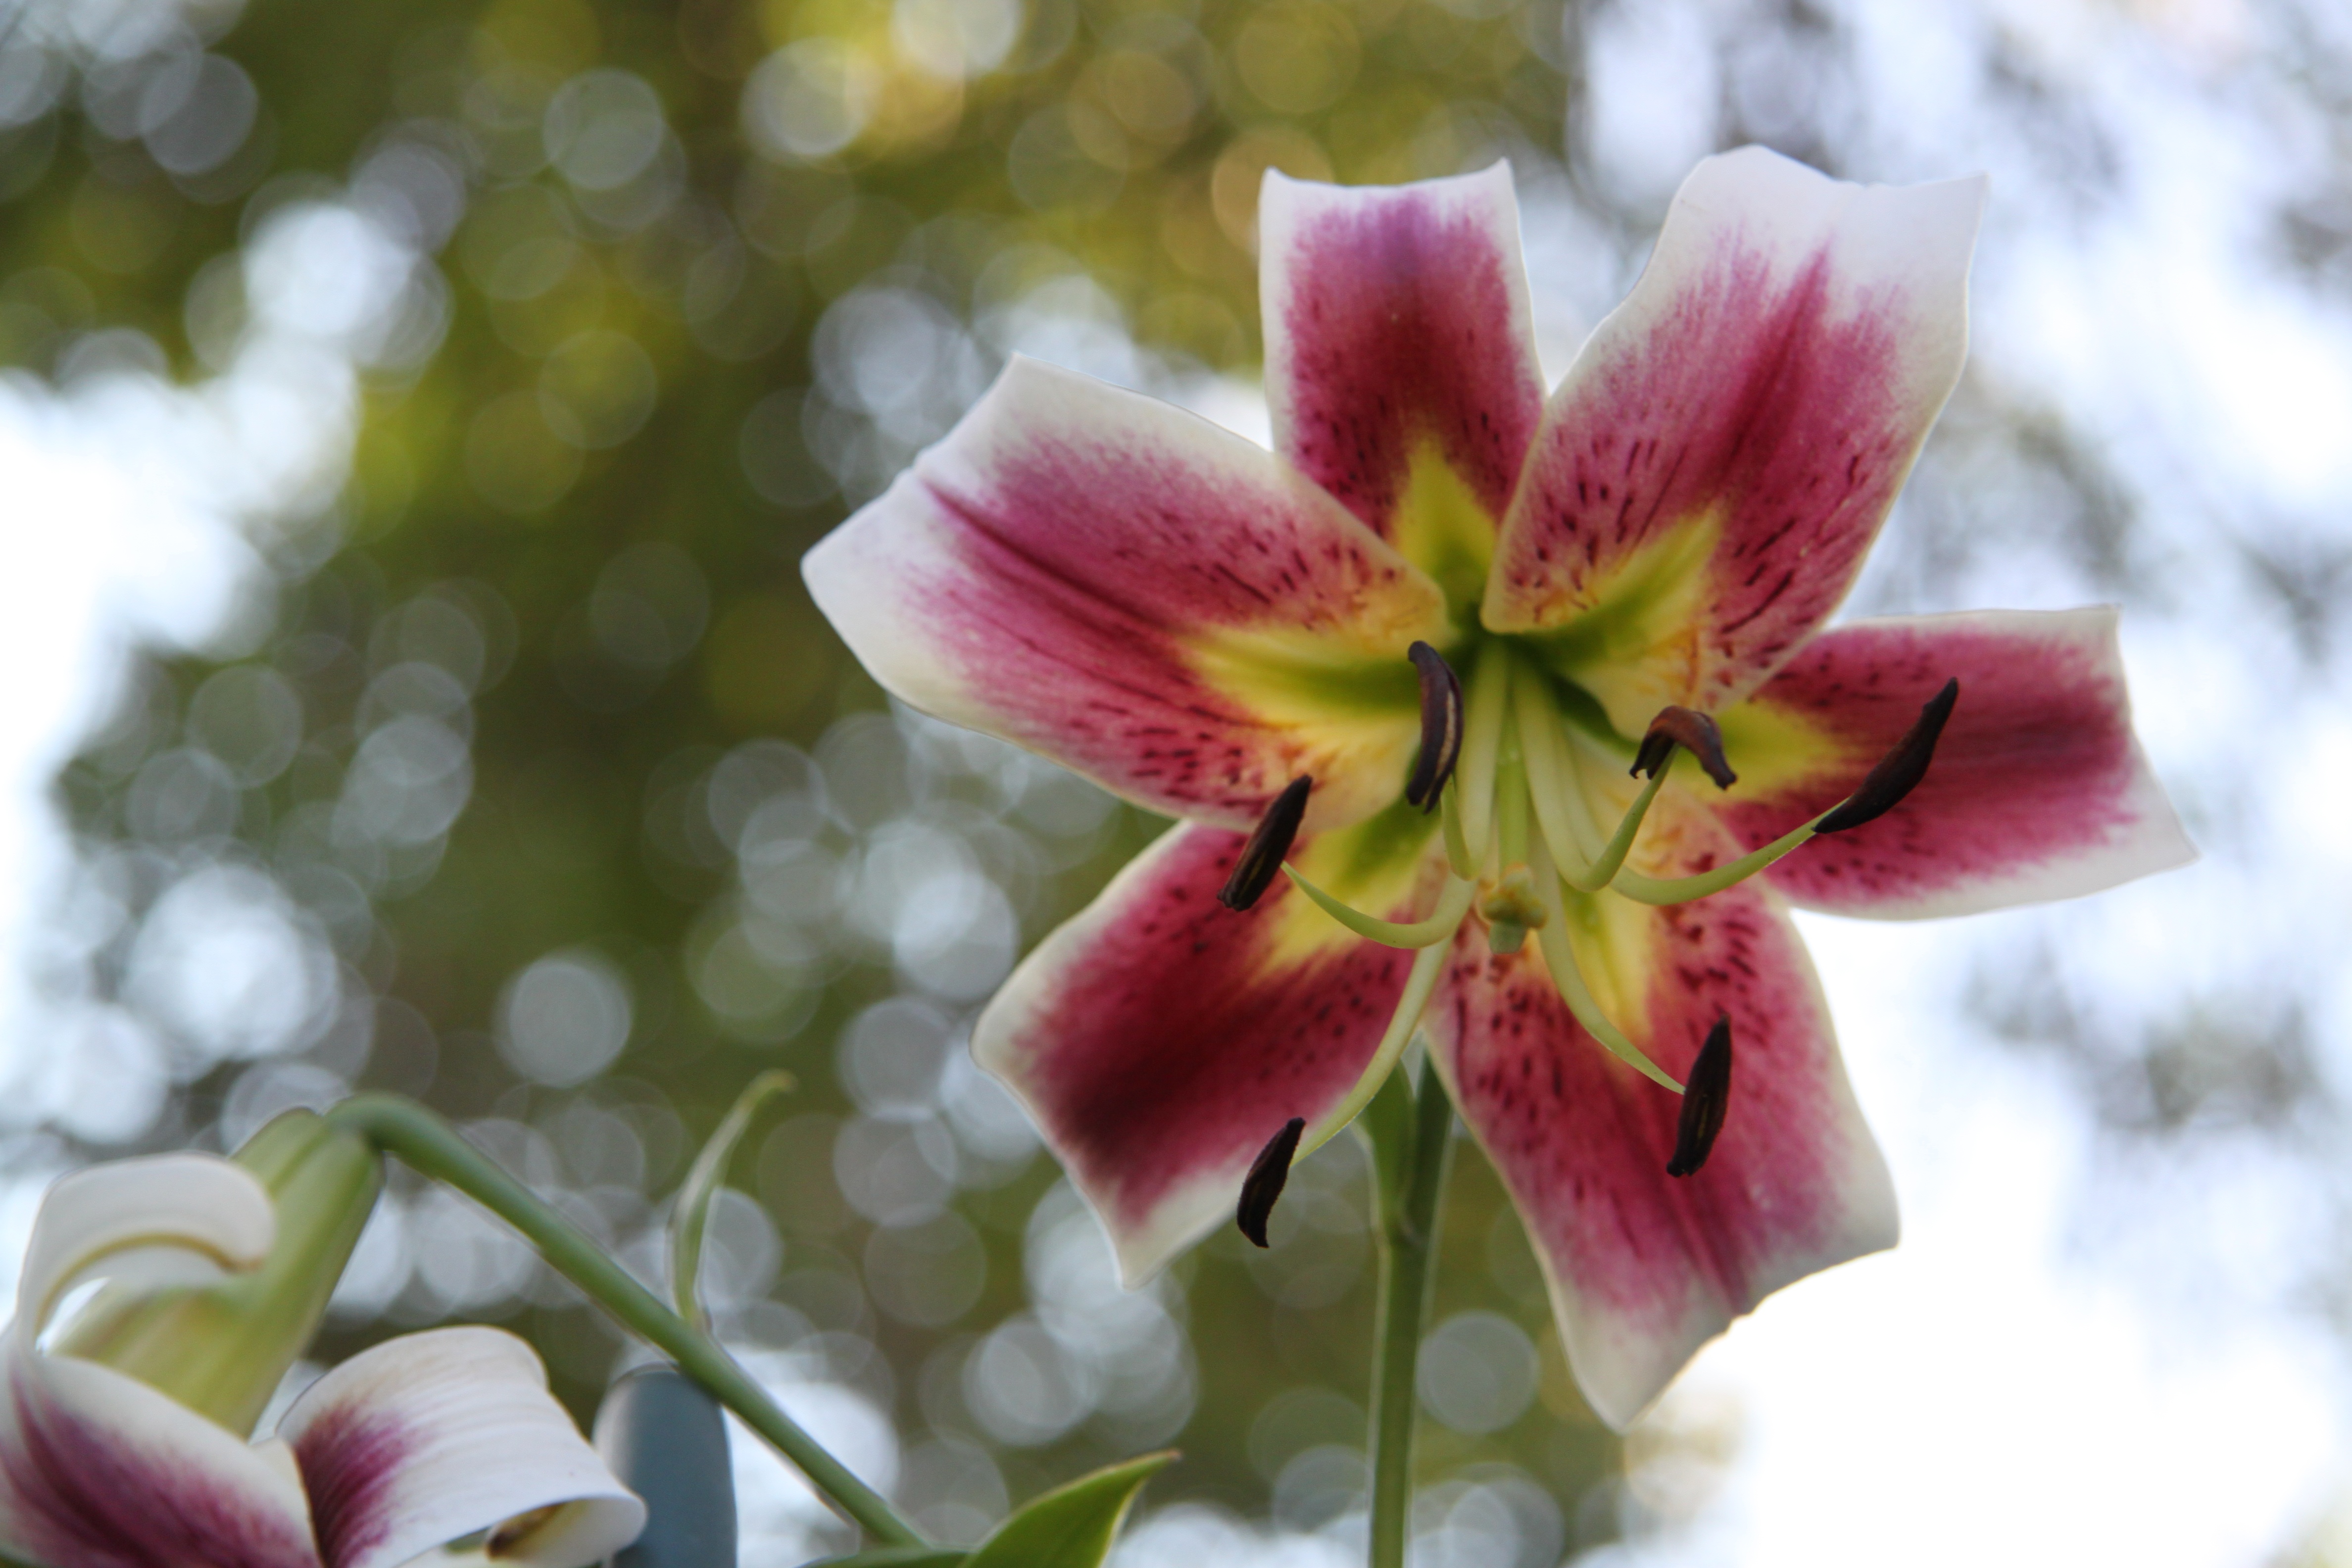
blossom, plant, flower, petal, botany, flora, lily, macro photography, day lily, flowering plant, lily family, land plant